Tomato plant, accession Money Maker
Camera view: vertical (180 deg); turntable rotation: 210 degrees
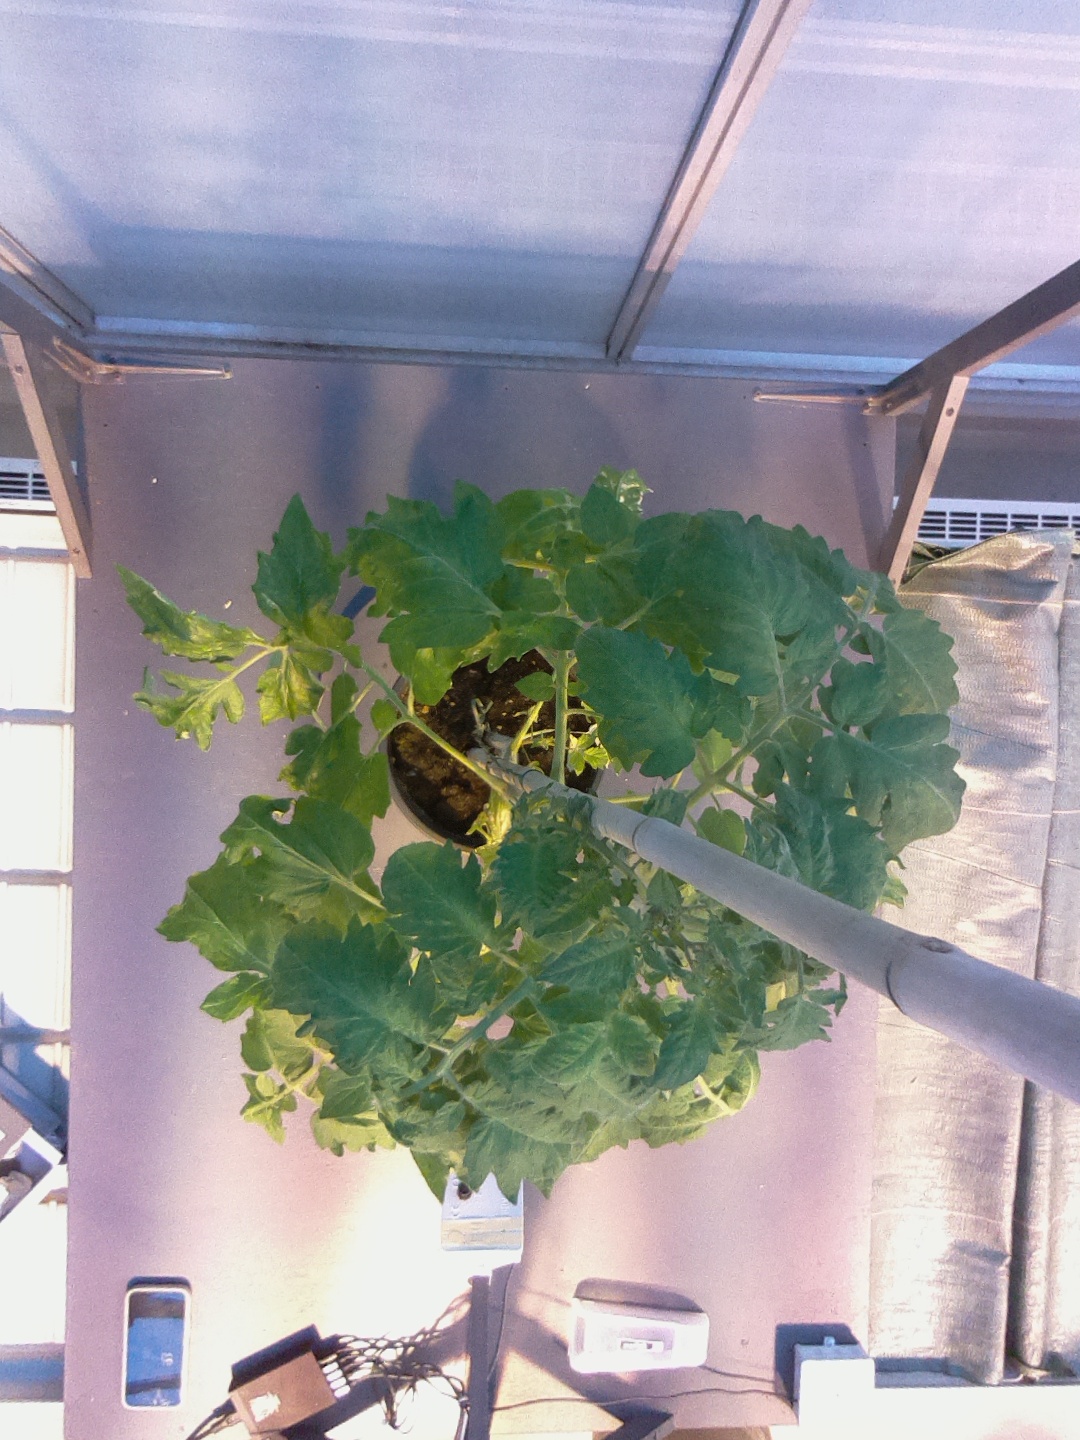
BBCH growth stage 63: 30%-40% of flowers open